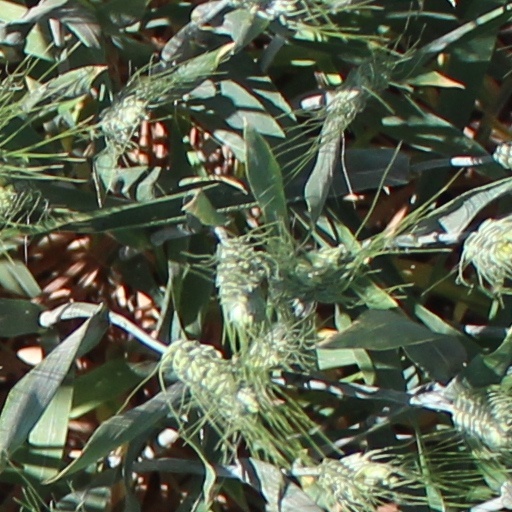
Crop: wheat